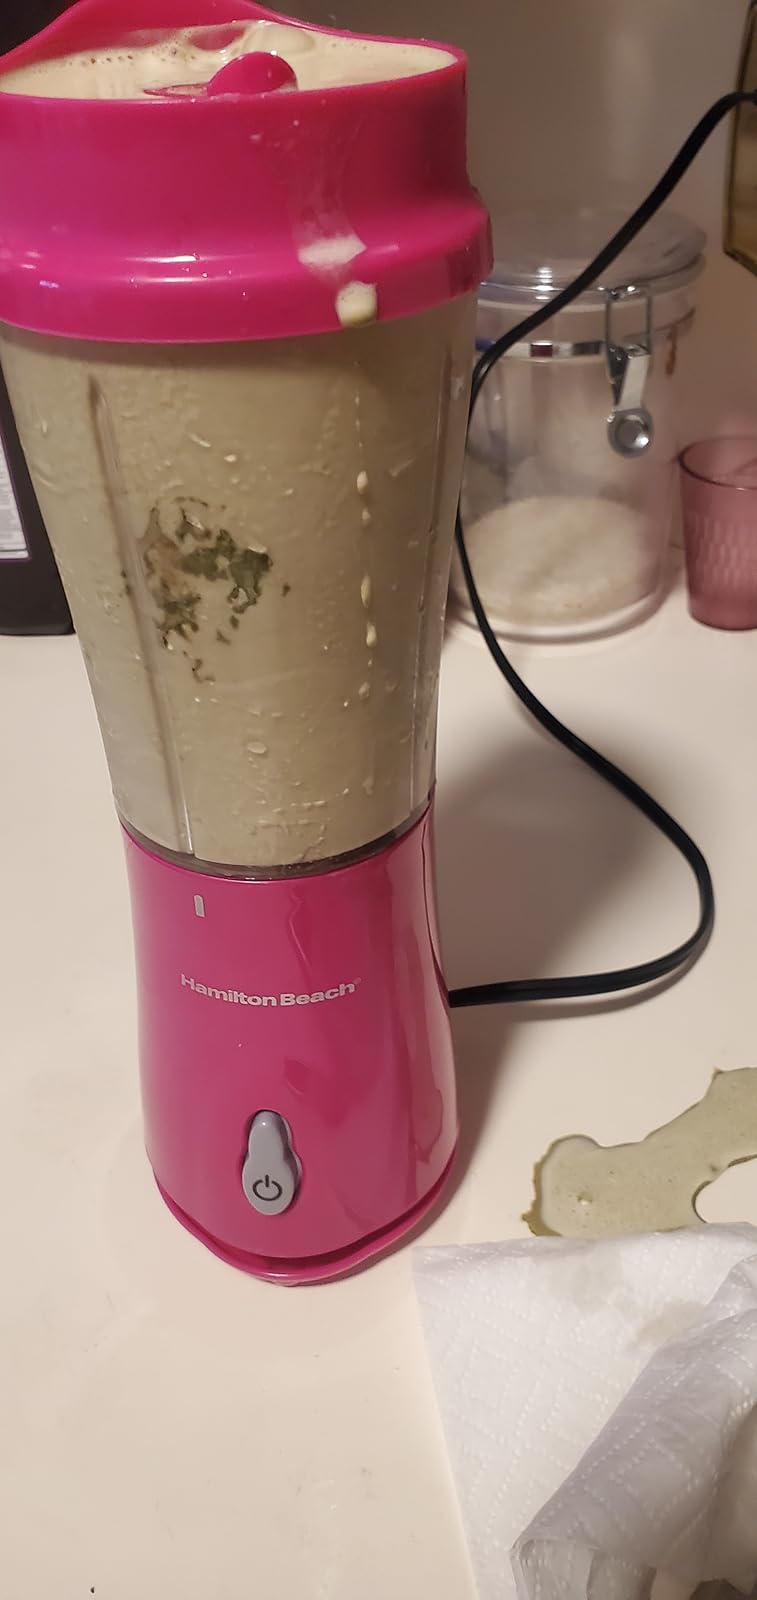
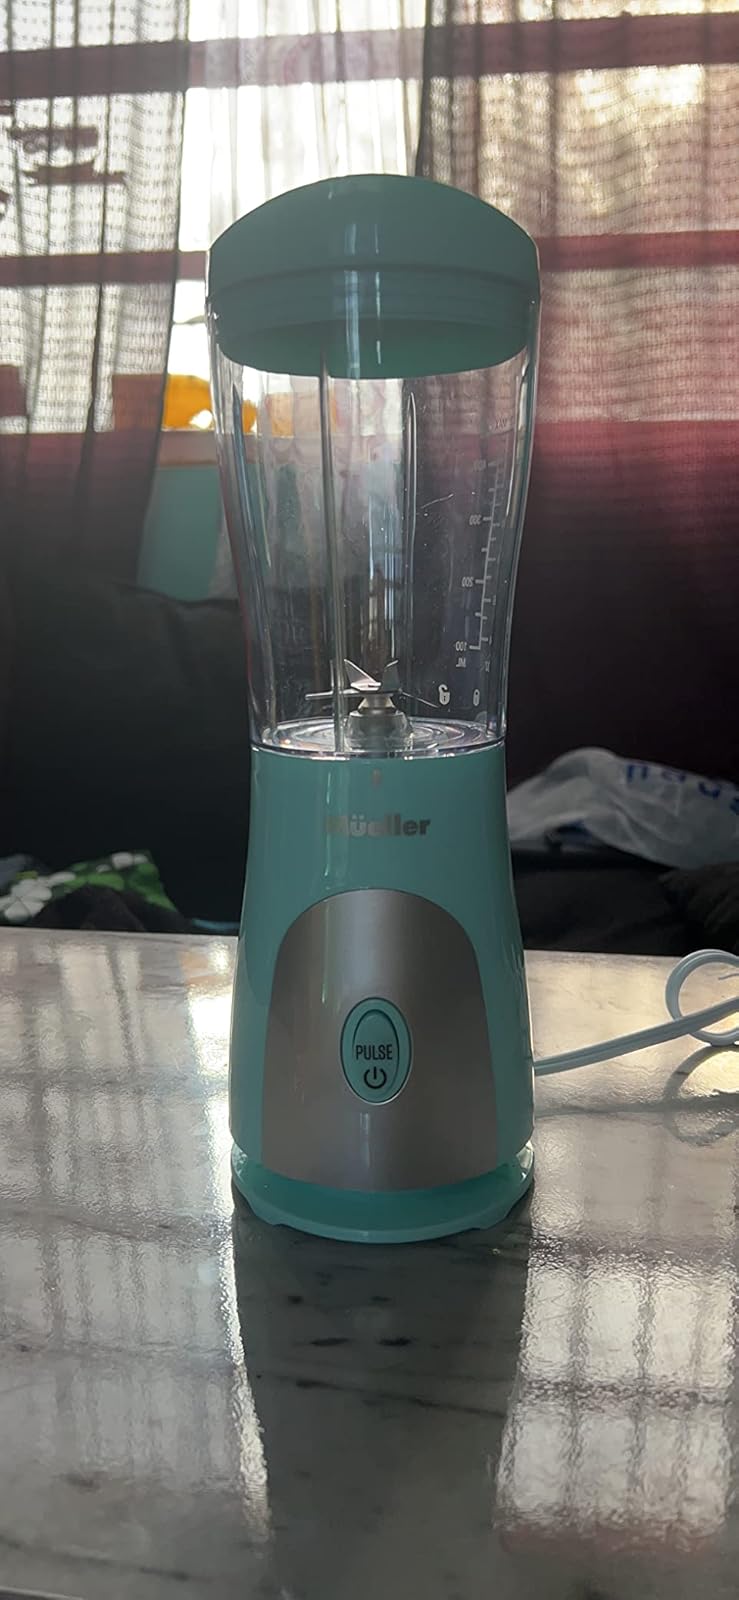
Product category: items_blender
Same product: no